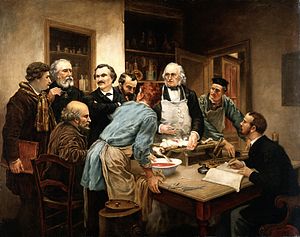
Fysiologi
Oliemaleri med motiv med Claude Bernard, der anses som den moderne fysiologis fader, sammen med sine elever.
Fysiologi er læren om, hvordan kroppens specialiserede cellegrupper virker, og hvordan de medvirker til kroppens funktion som en helhed.